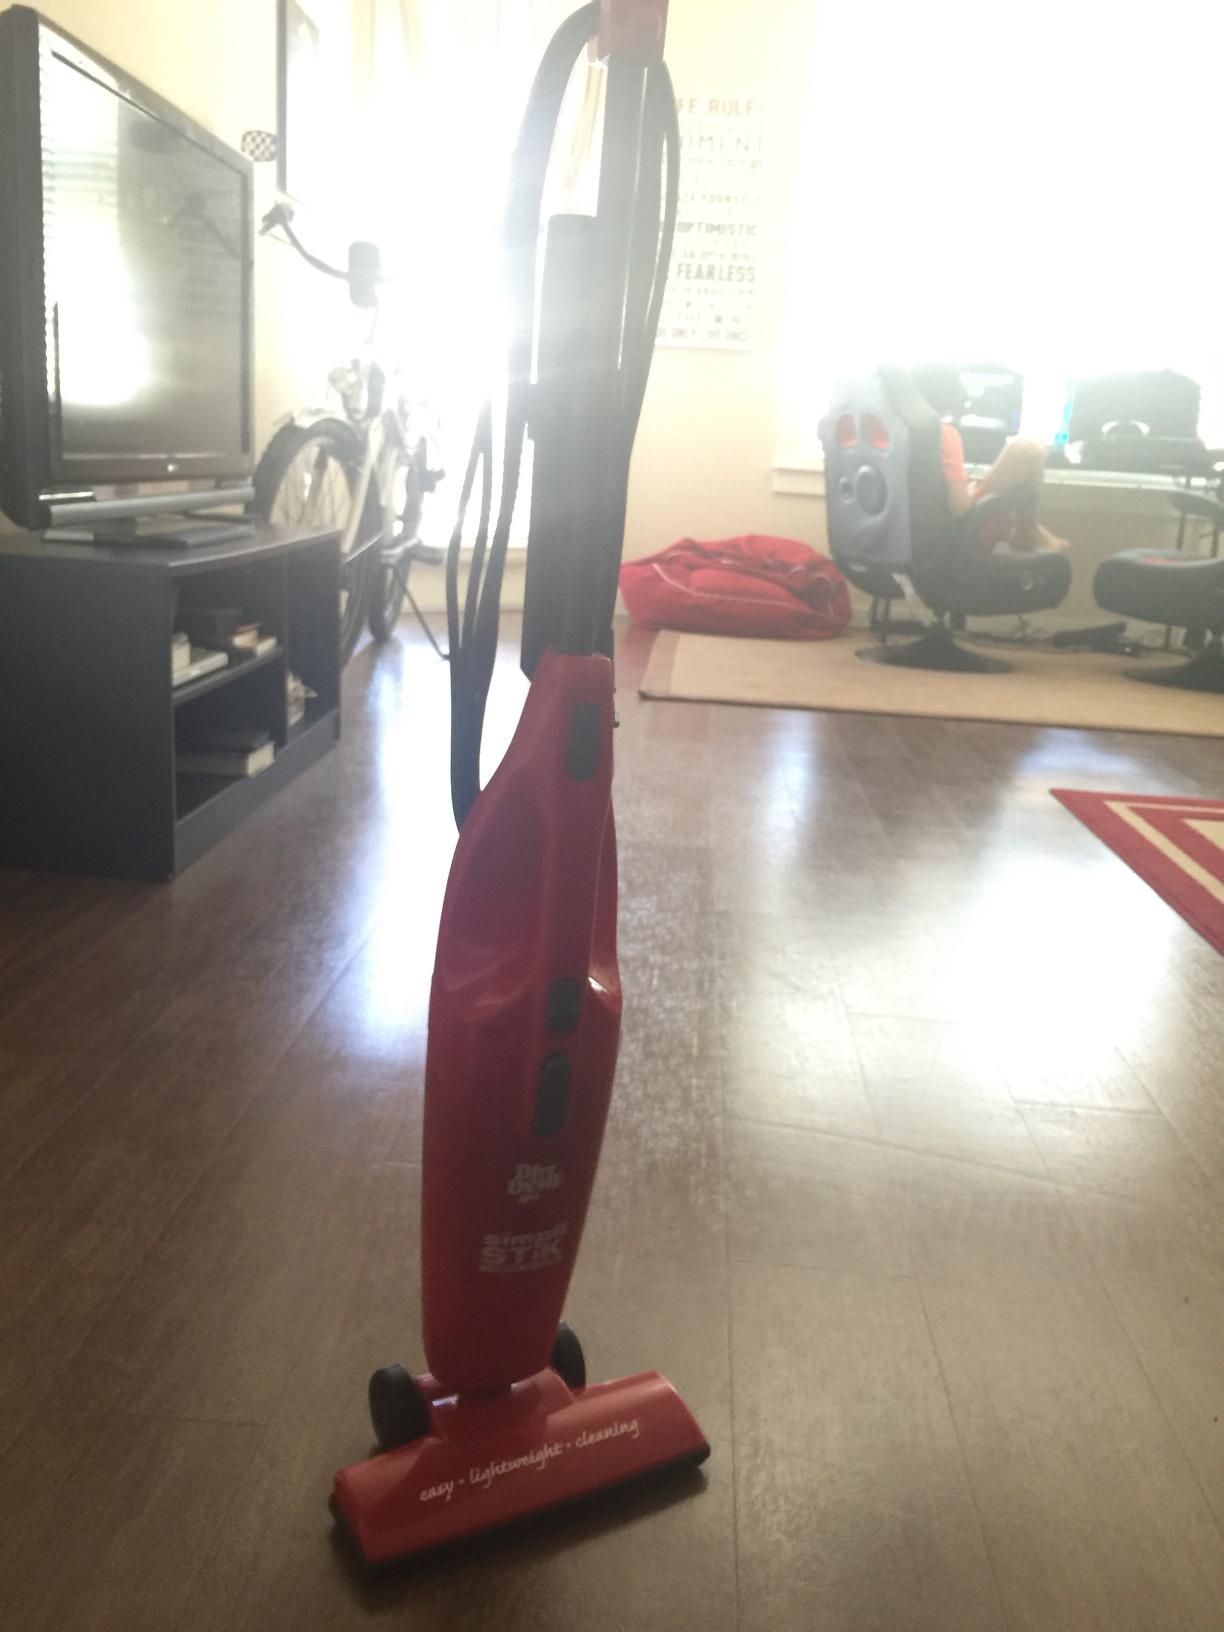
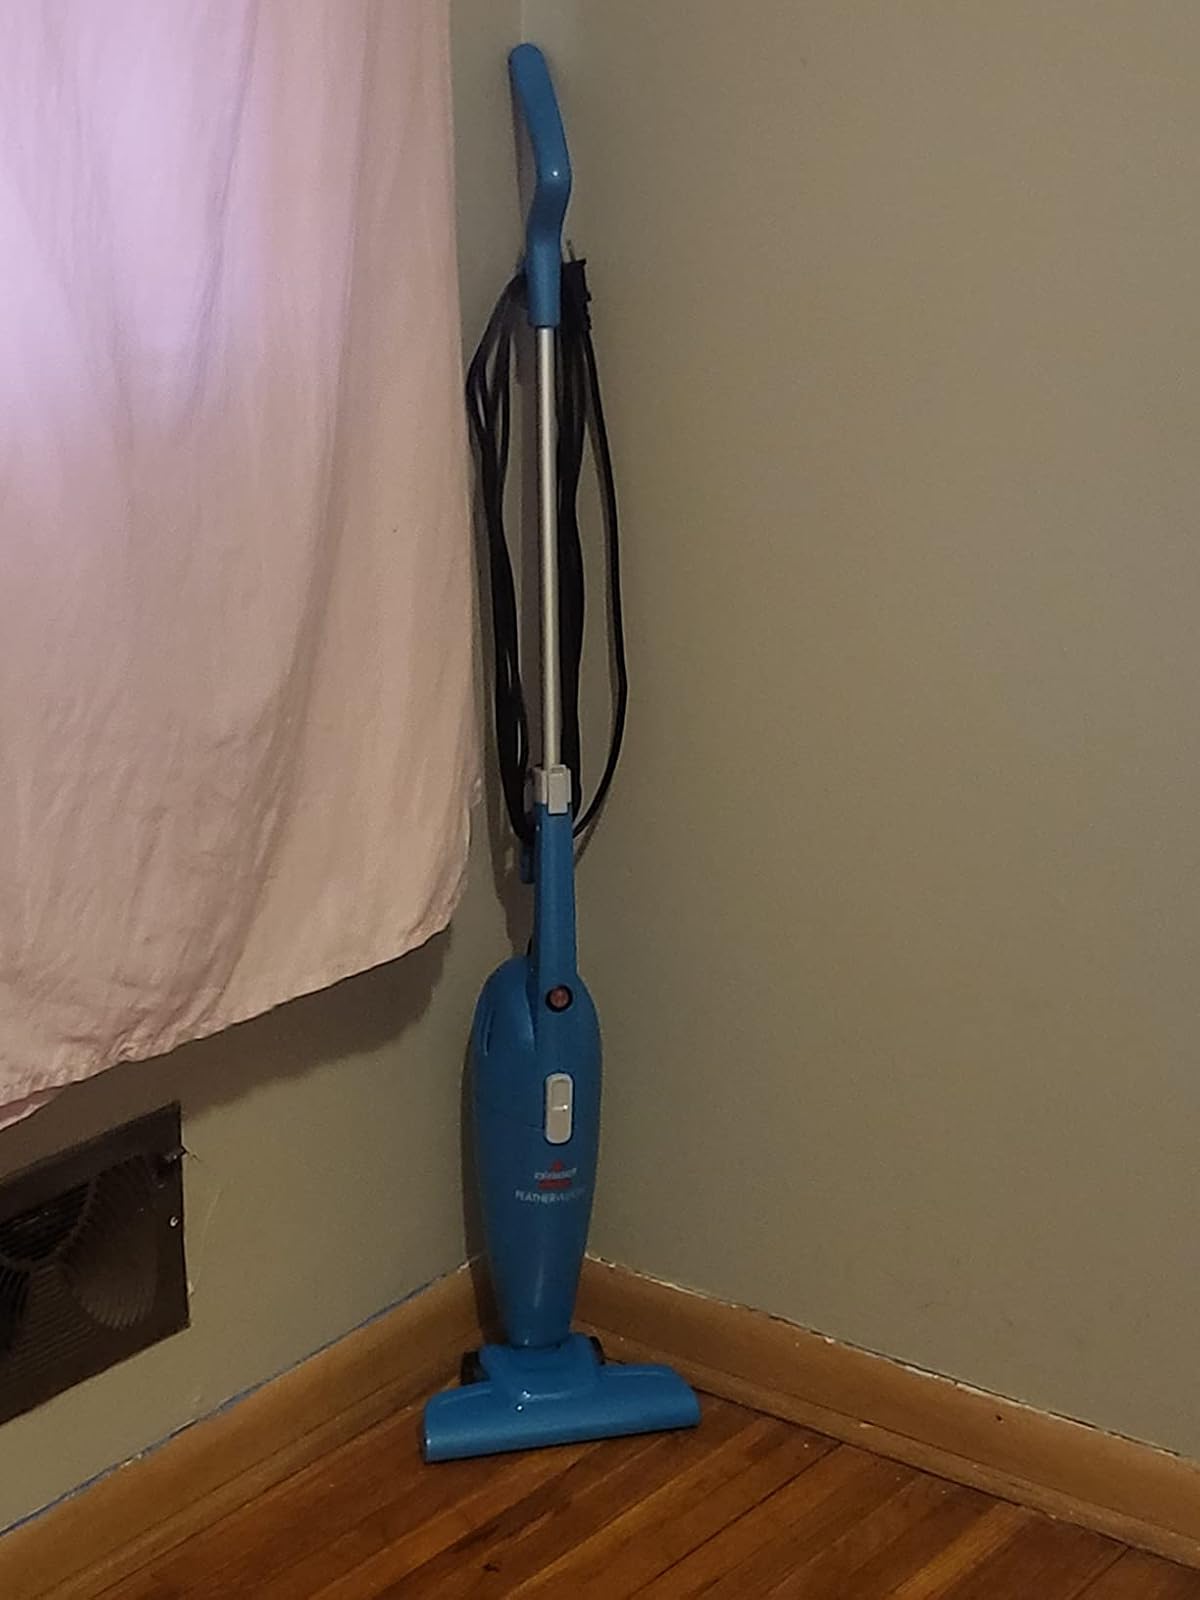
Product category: items_vacuum
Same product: no